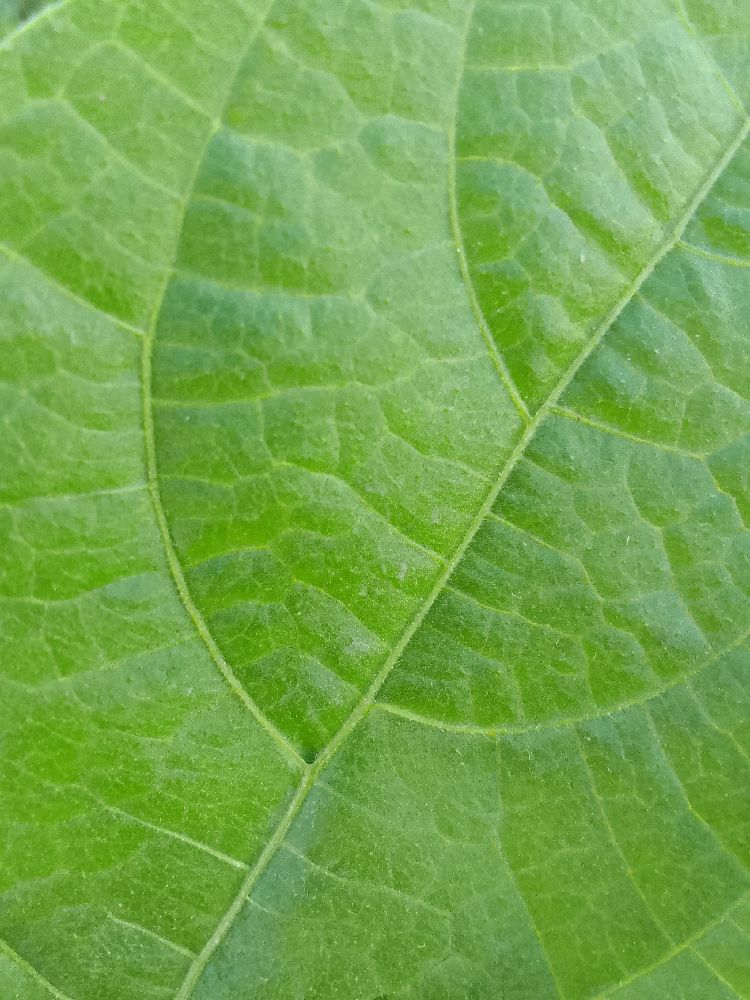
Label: healthy